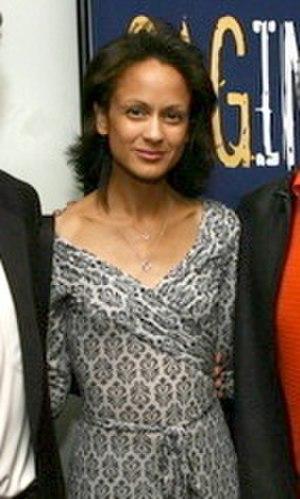
Anne-Marie Johnson est une actrice américaine née le 18 juillet 1960 à Los Angeles, en Californie.
Melrose Place, ou Place Melrose au Québec, est un feuilleton télévisé américain constitué de 226 épisodes dont deux épisodes de 90 minutes et 224 épisodes de 42 minutes. Il a été créé par Darren Star et diffusé entre le 8 juillet 1992 et le 24 mai 1999 sur le réseau FOX. C'est une série dérivée de Beverly Hills 90210, elle a ensuite donné naissance à son propre spin-off Models Inc. et à un remake, Melrose Place : Nouvelle Génération.